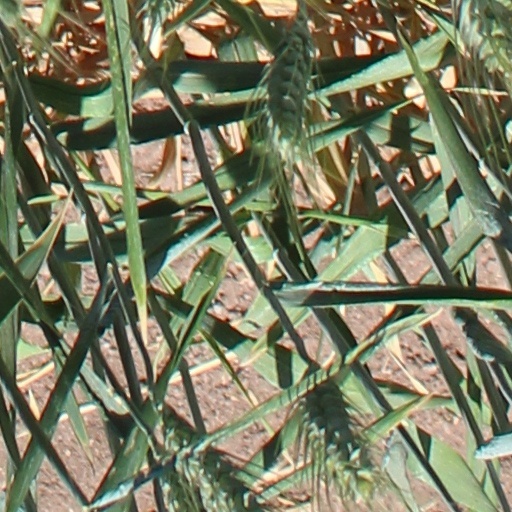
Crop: wheat